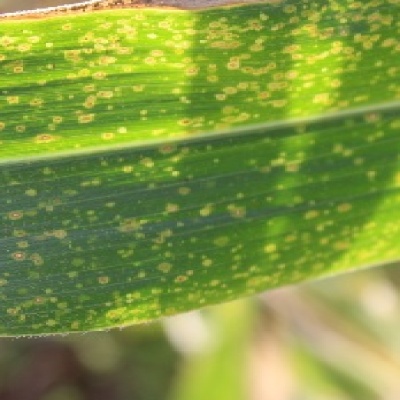
Label: Corn_(Maize)___Leaf_Spot